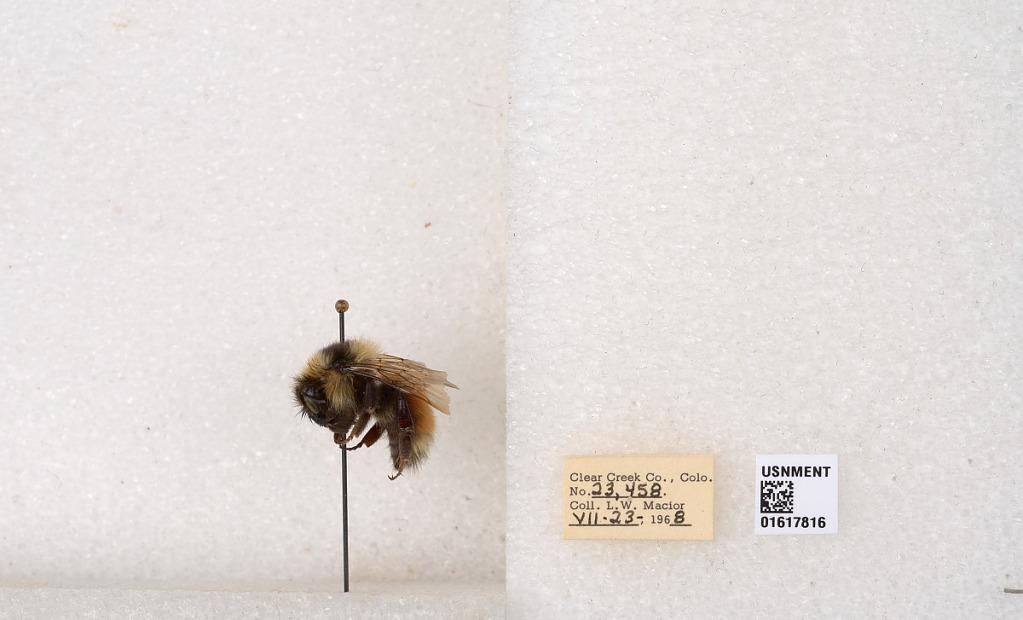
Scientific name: Bombus (Pyrobombus) sylvicola Kirby
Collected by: L. Macior
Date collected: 1968-7-23
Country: United States
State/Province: Colorado
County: Clear Creek
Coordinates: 39.6891, -105.644